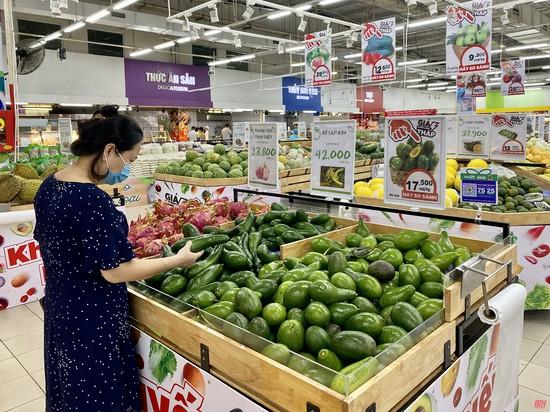
có một người phụ nữ đứng trước quầy rau củ quả